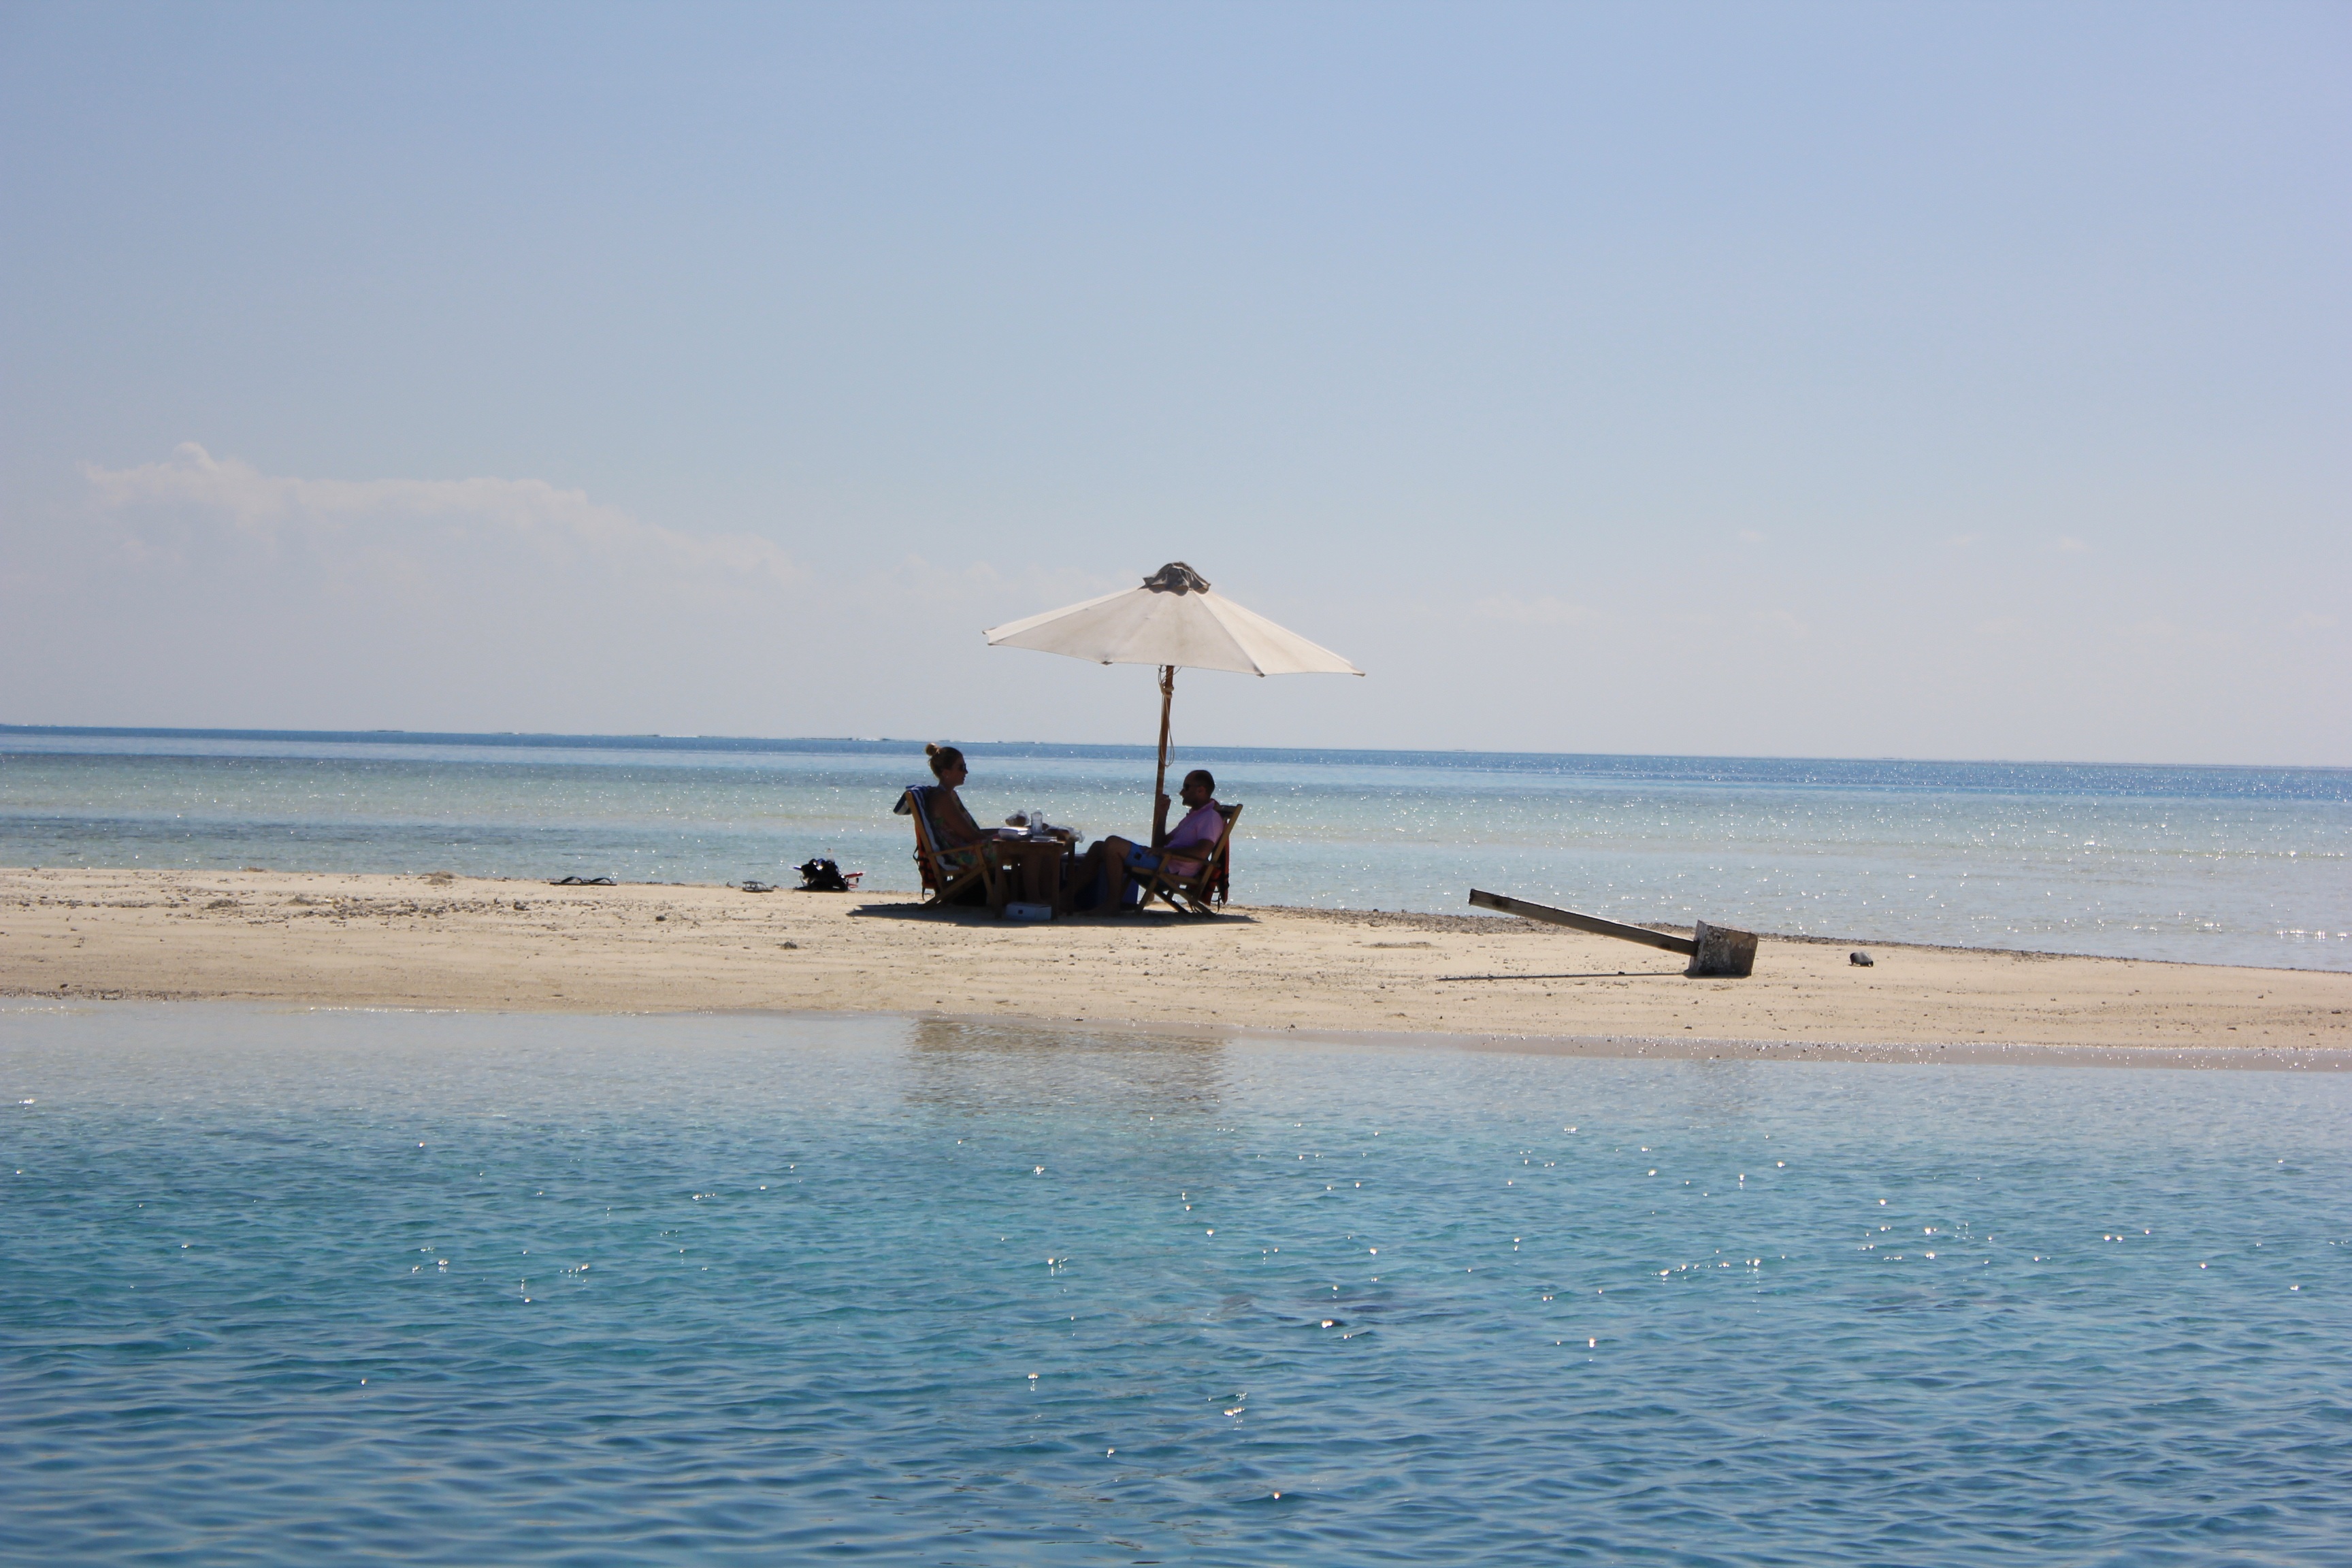
beach, sea, coast, sand, ocean, horizon, shore, vacation, vehicle, bay, island, dating, cape, islet, maldives